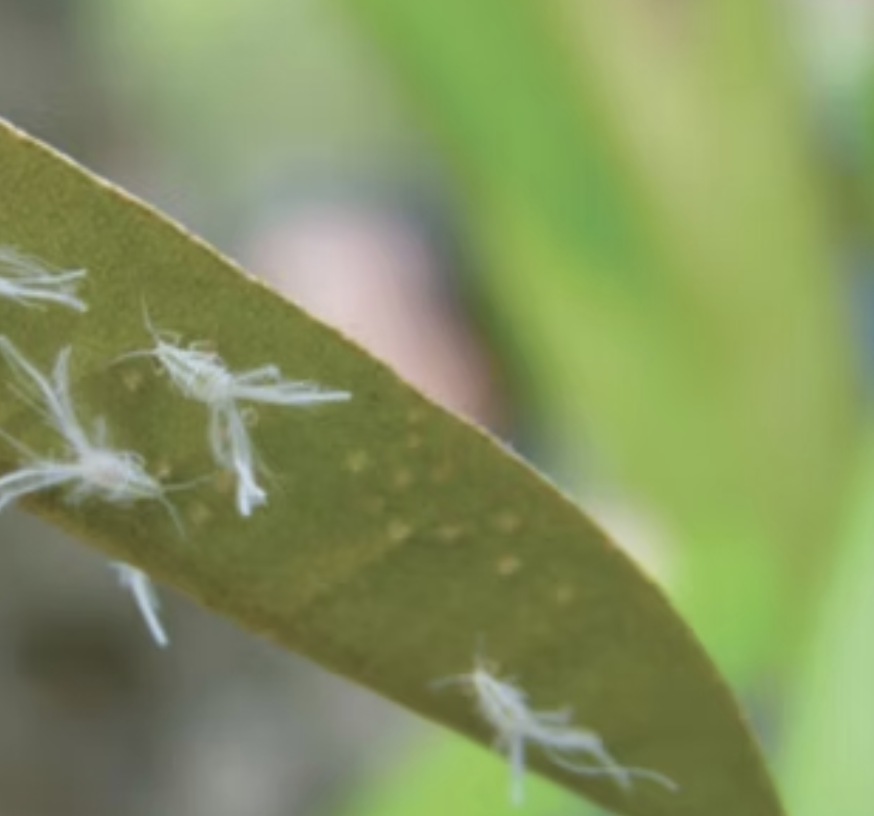
Label: mealybug_infestation